Xôi
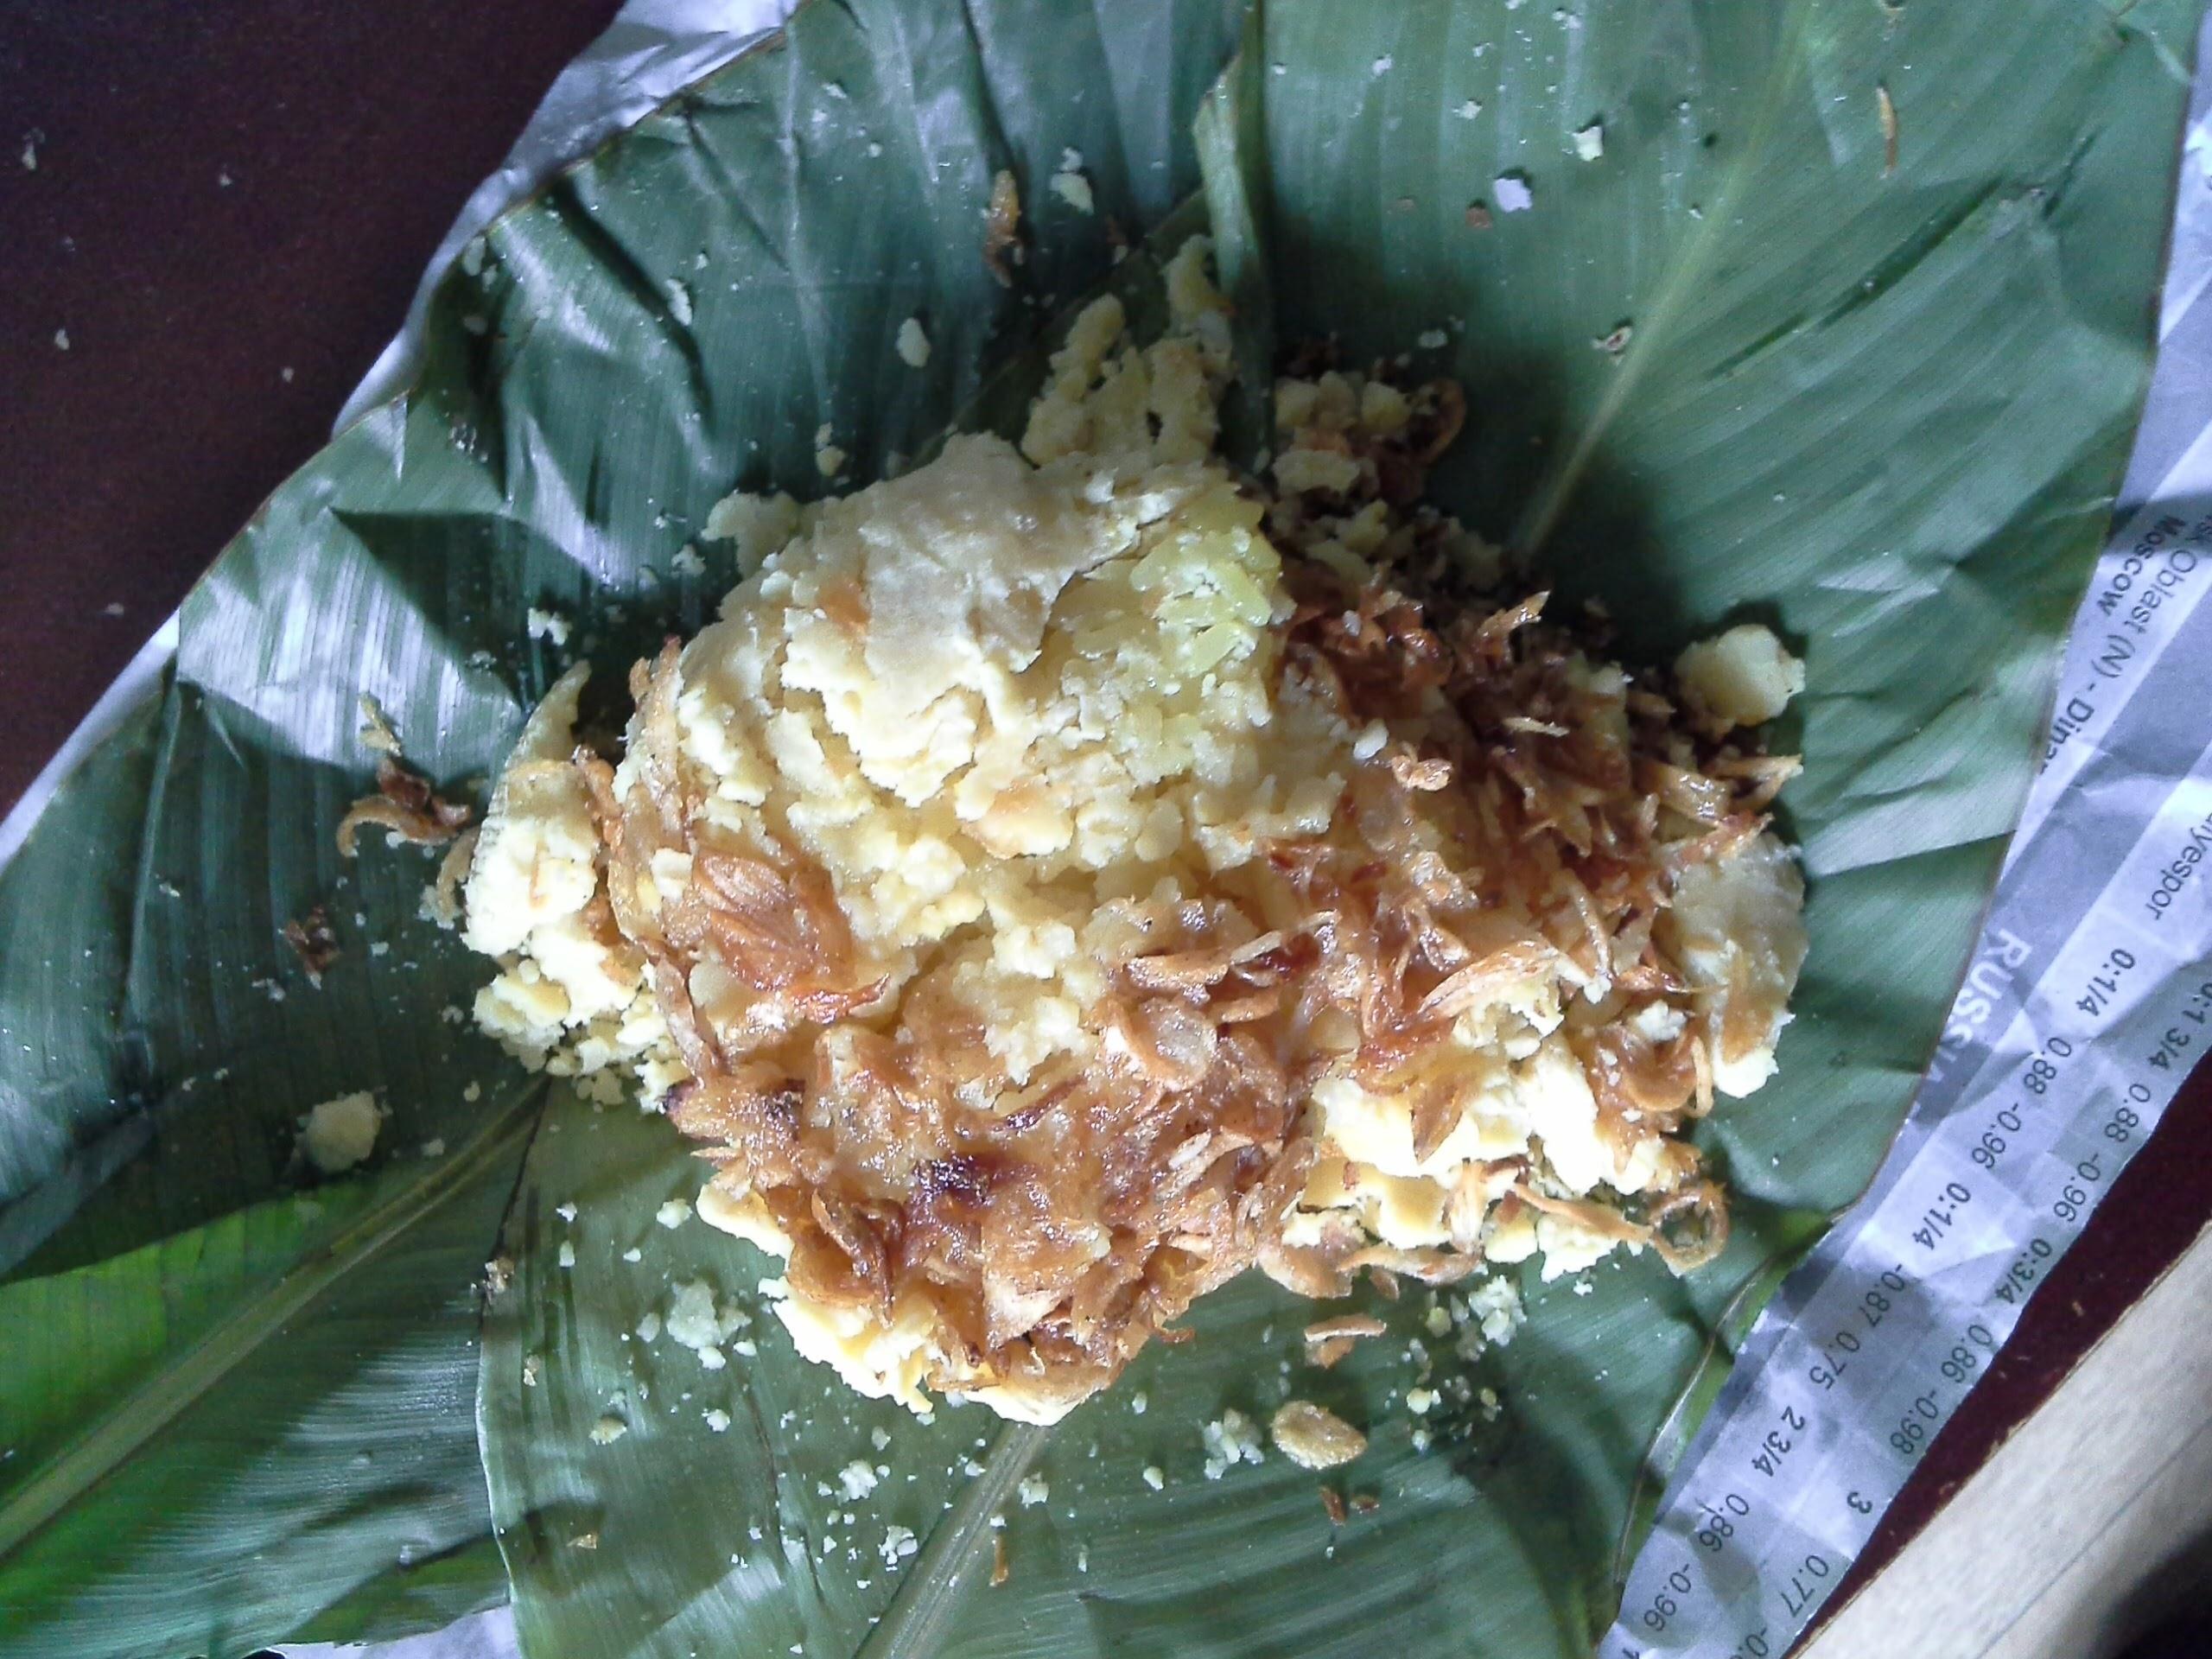
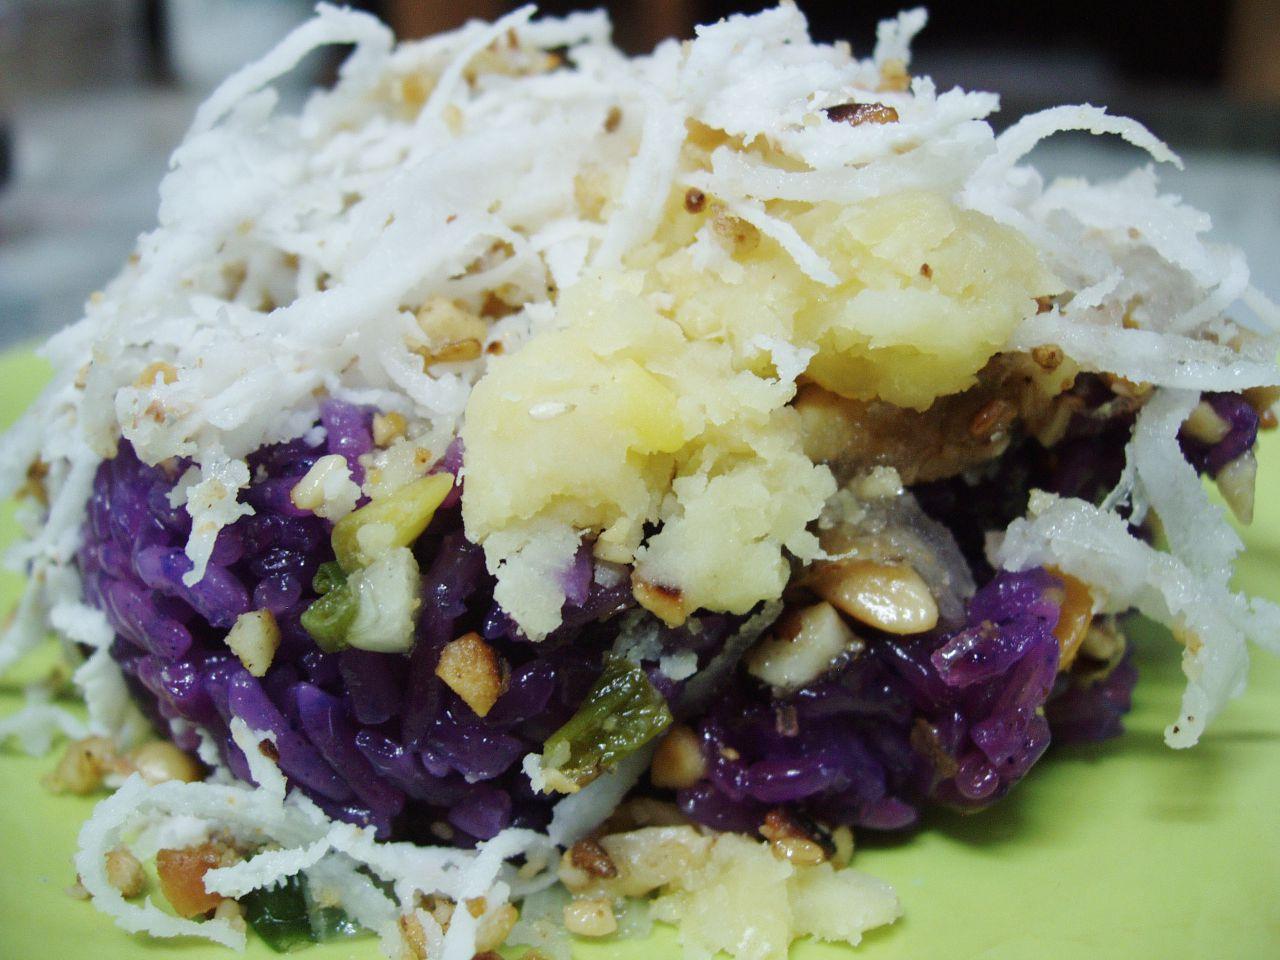
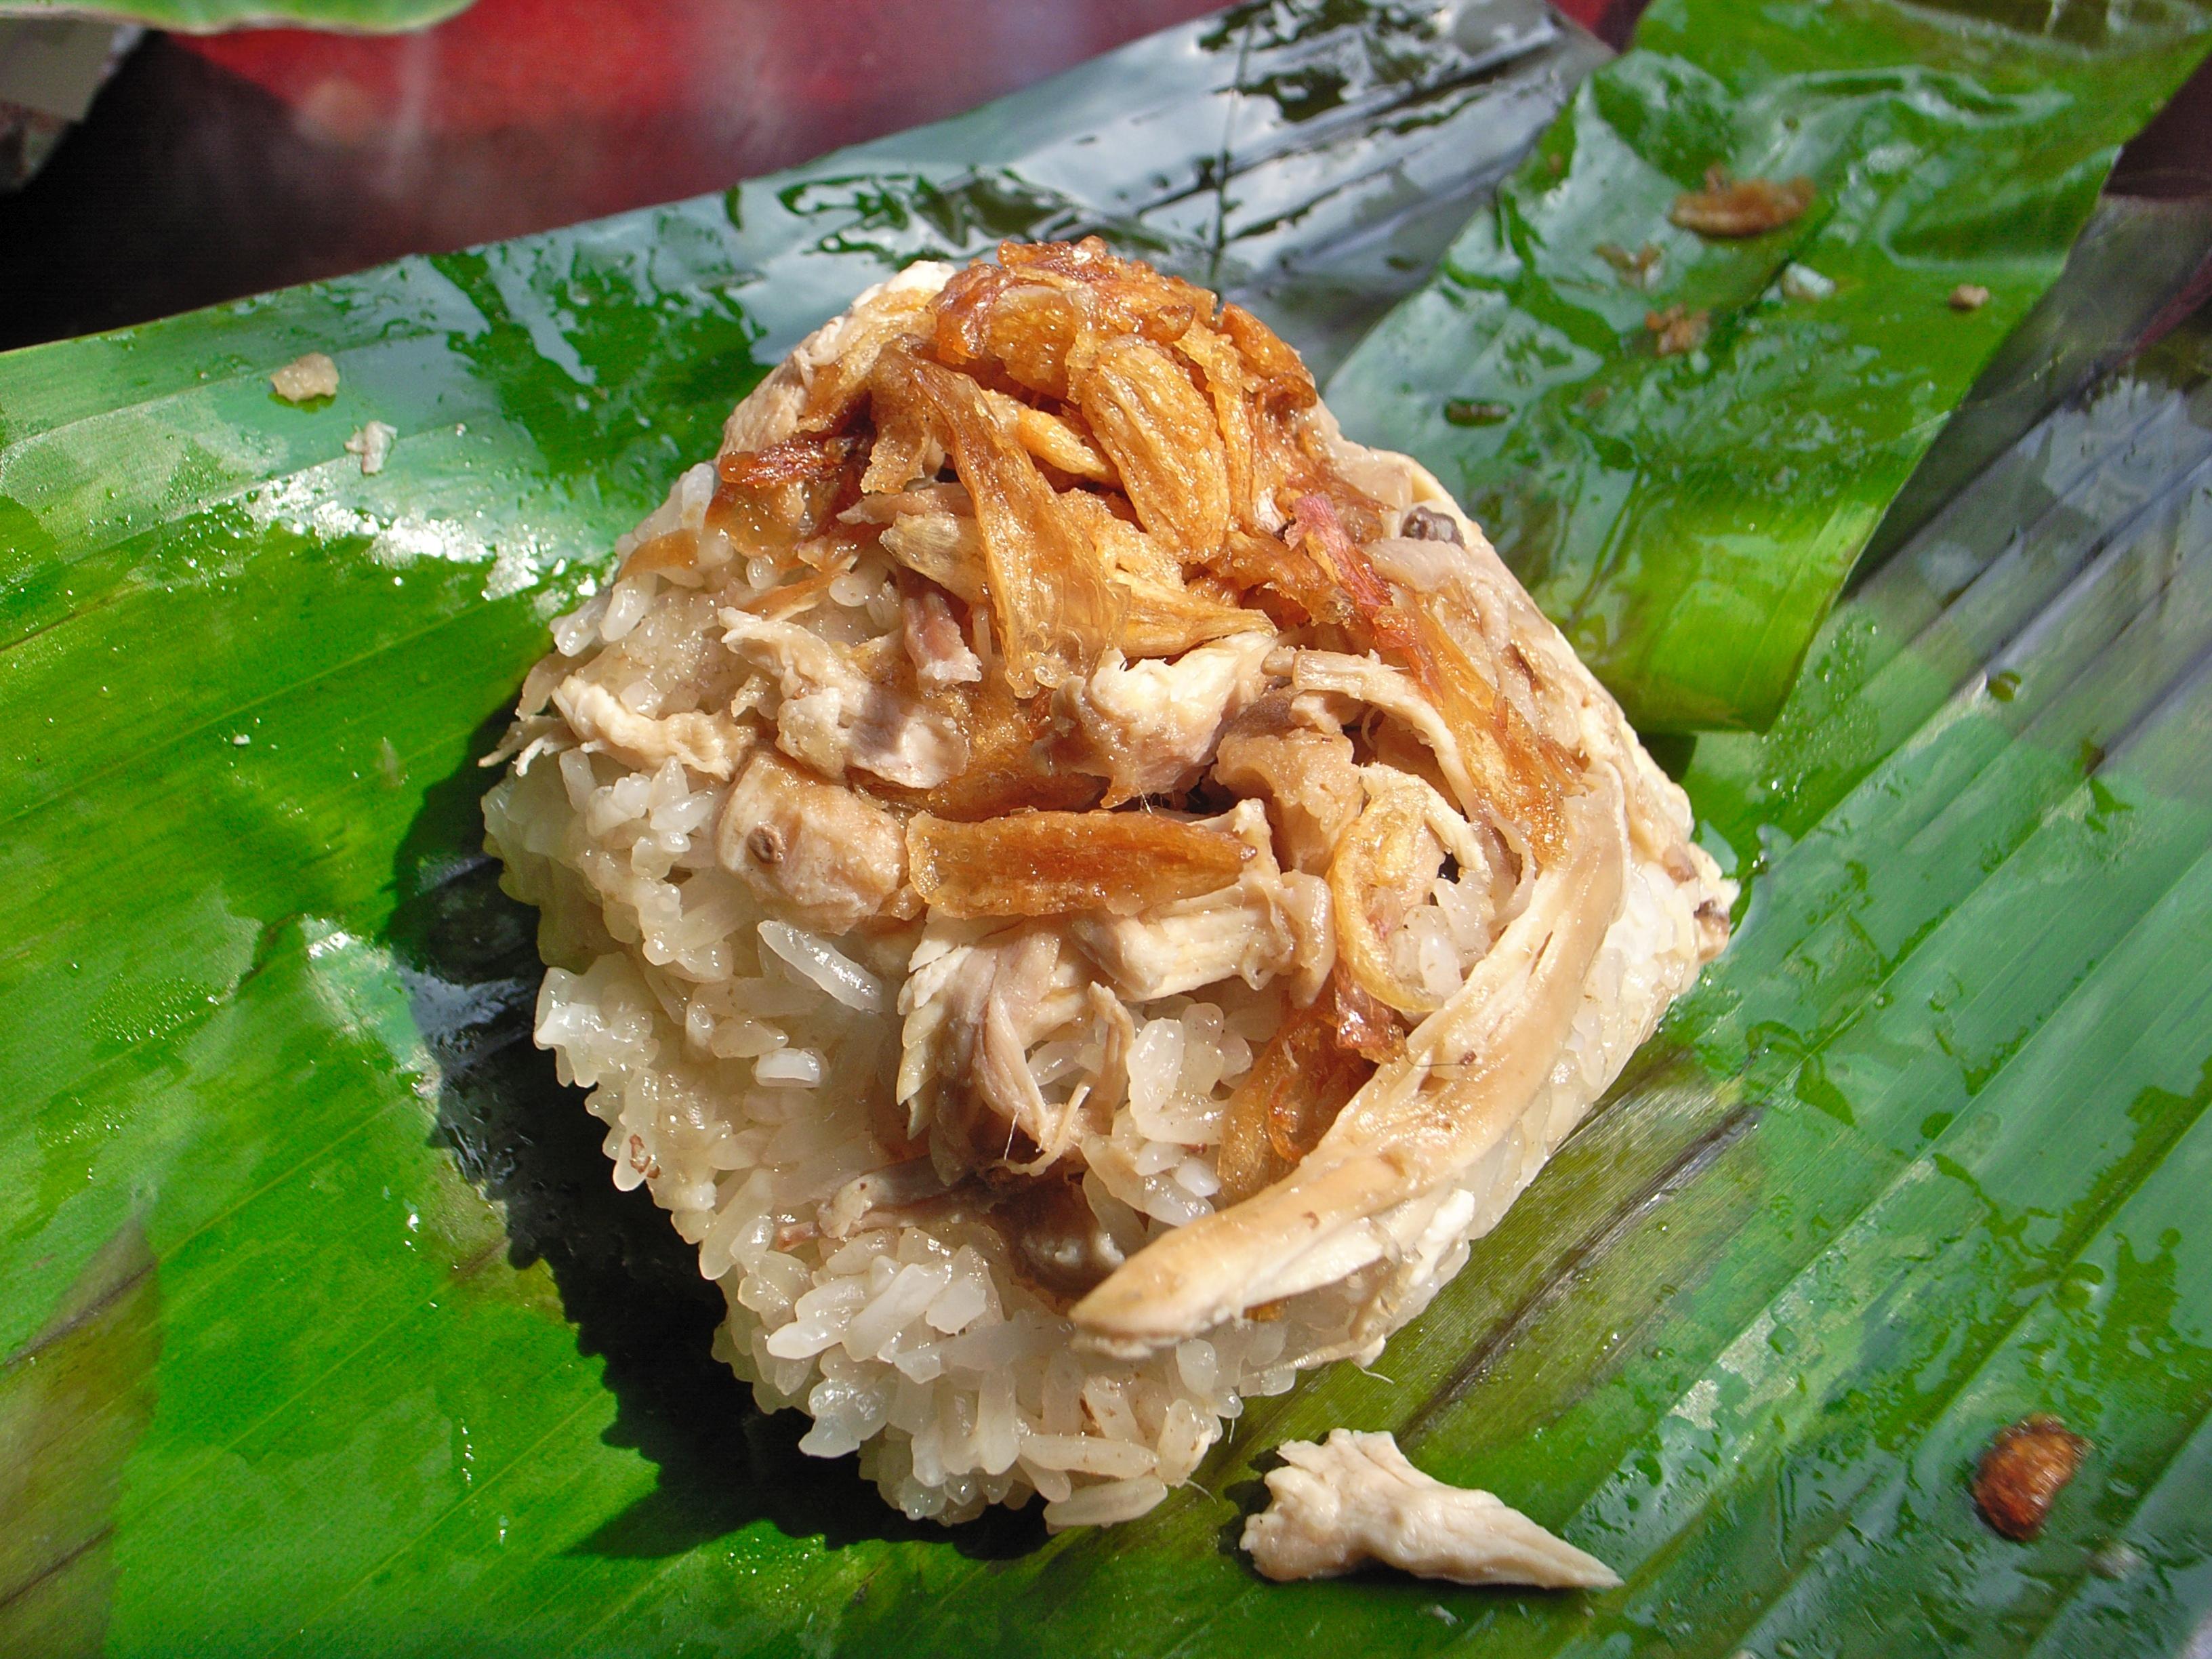
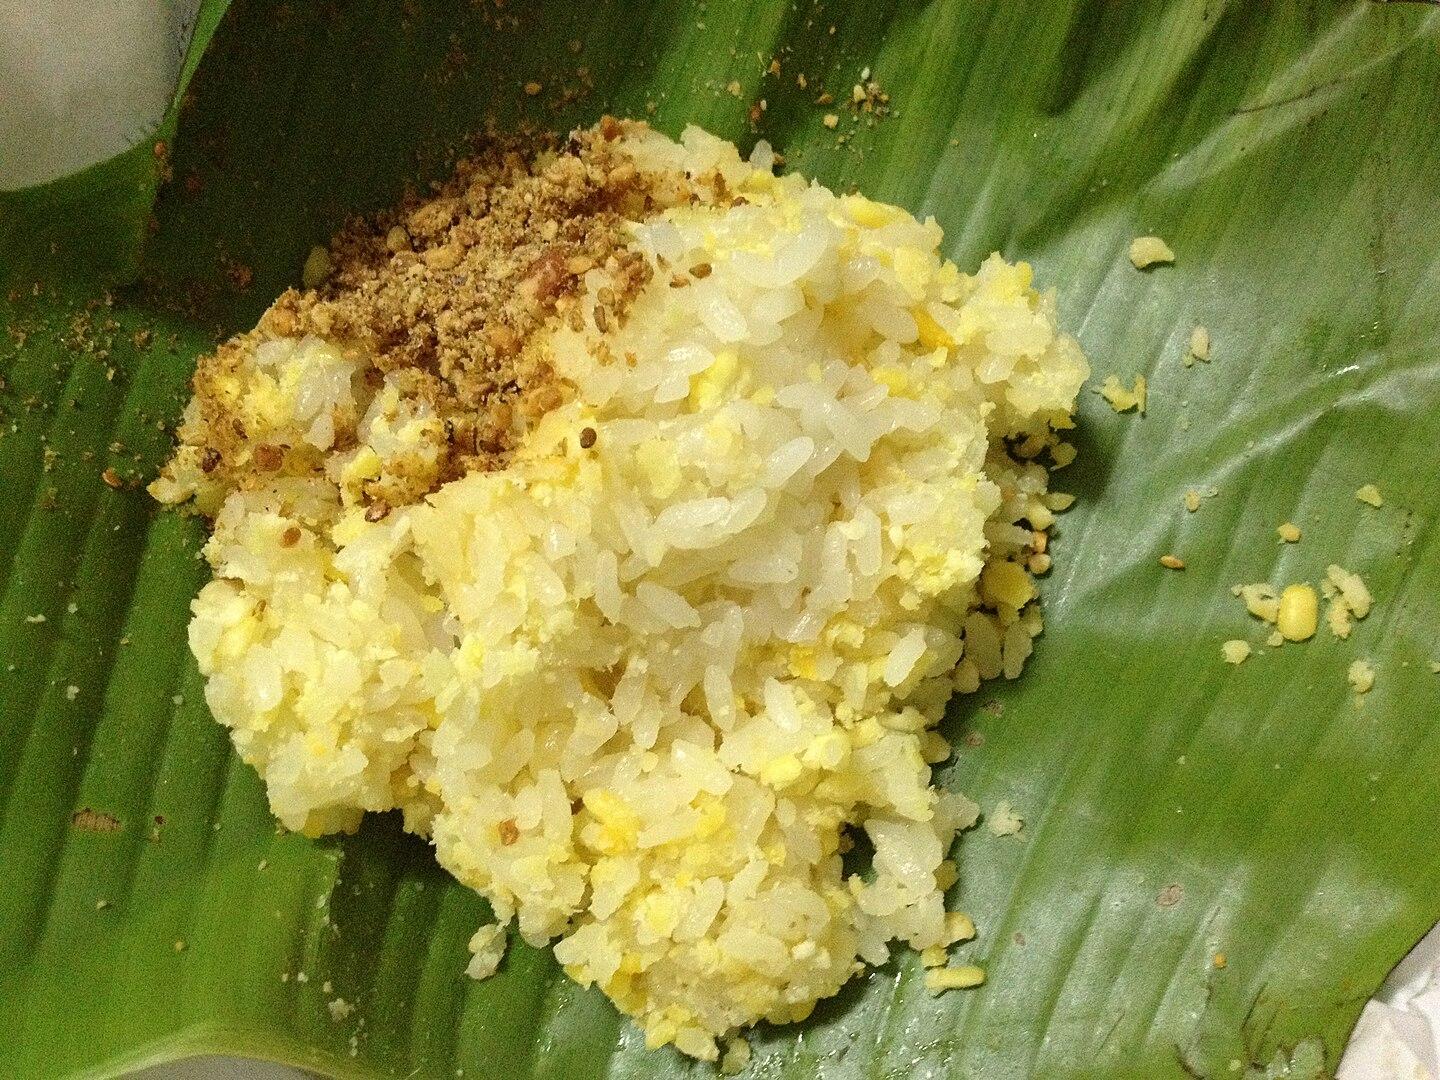
Also known as:
cs - Czech: Xôi
de - German: Xôi
es - Spanish: Xôi
fr - French: Xôi
jv - Javanese: Xôi
ko - Korean: 쏘이
vi - Vietnamese: Xôi
Category: rice (mixed rice)
Cuisine: Vietnamese
Associated cuisines: Vietnamese
Area: Vietnam
Countries: Vietnam
Region: South Eastern Asia, , , ,
The dish is a savory glutinous rice covered with eggs and Vegetable.